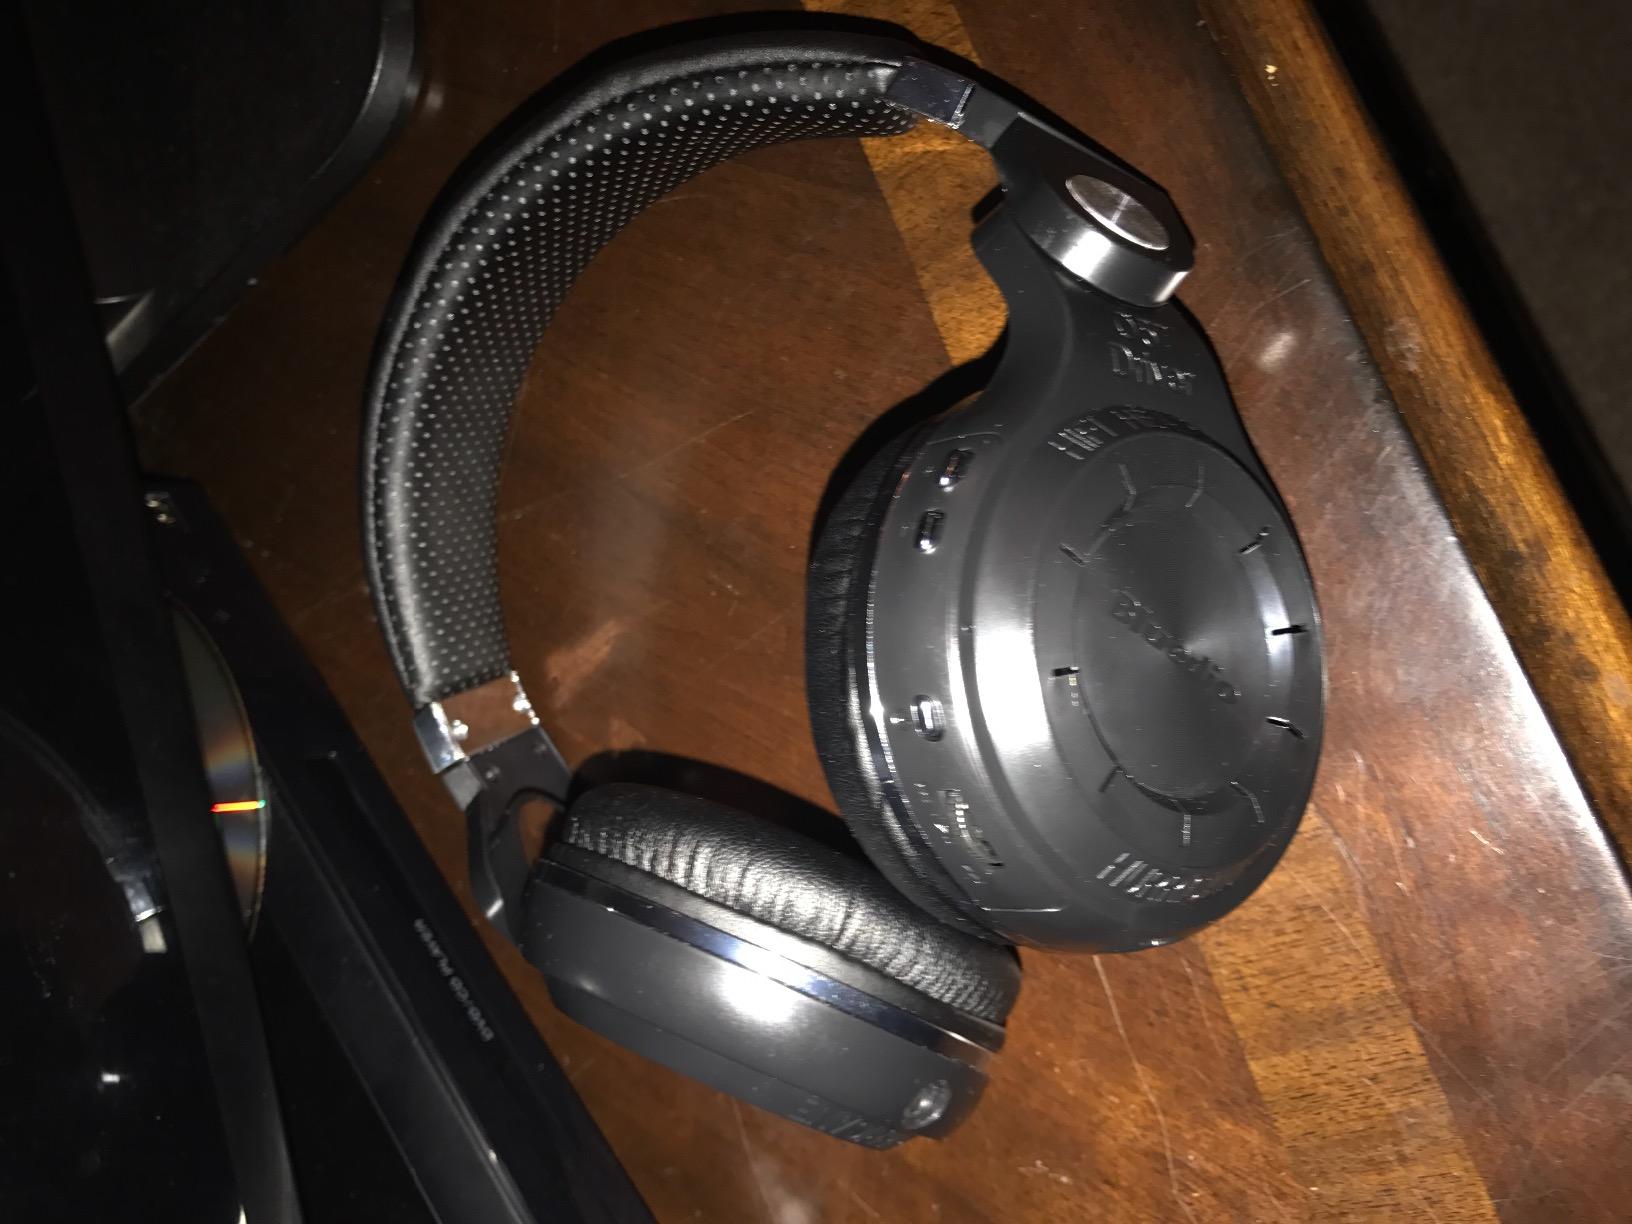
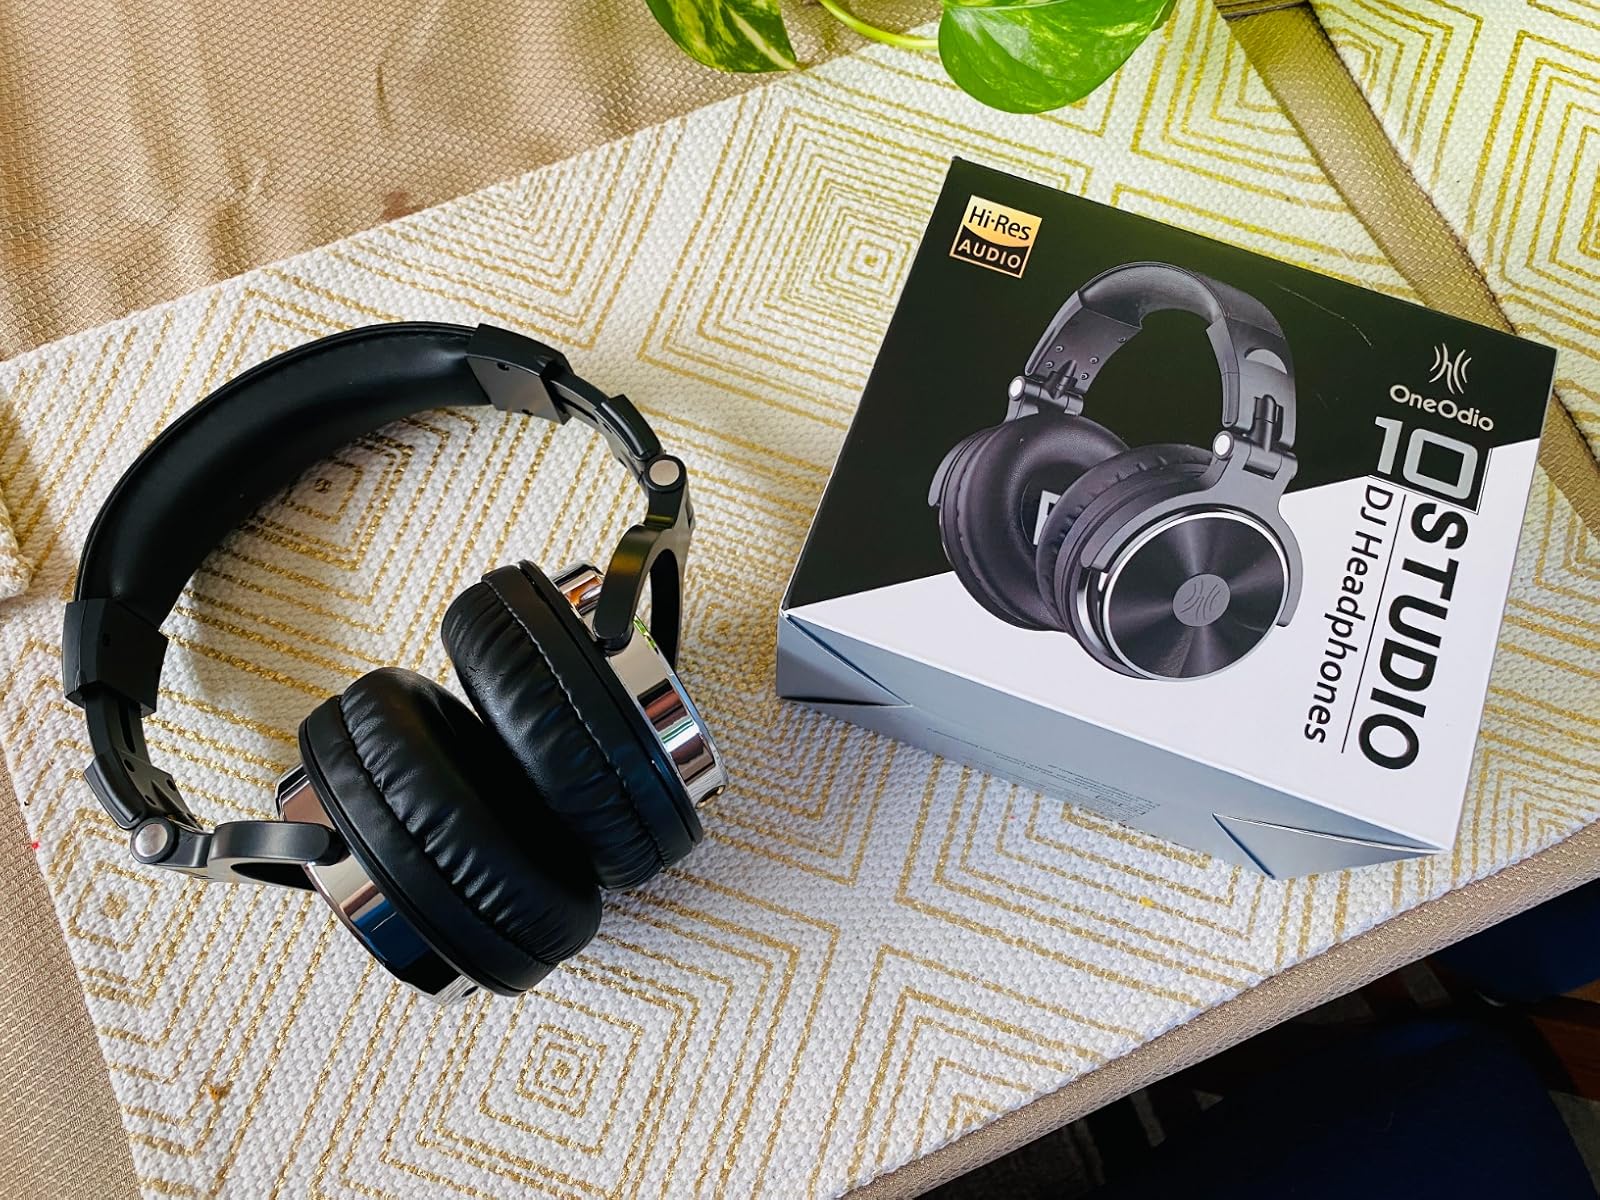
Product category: headphones
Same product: no